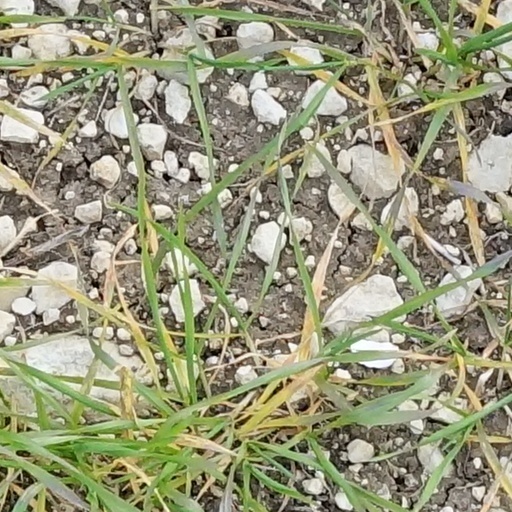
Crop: wheat